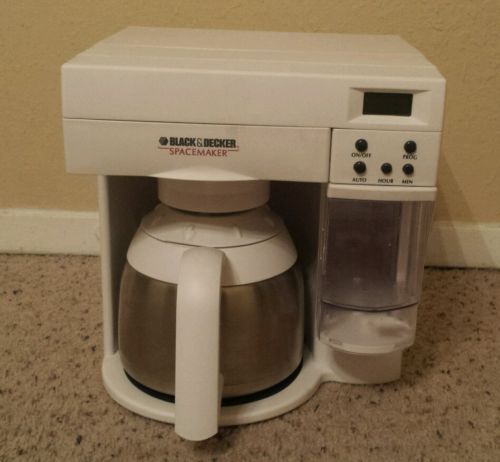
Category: coffee maker